The Two Mouseketeers

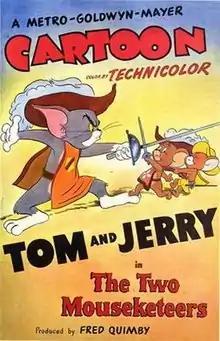
Theatrical release poster

The Two Mouseketeers is a 1952 American one-reel animated cartoon and is the 65th "Tom and Jerry" short, produced in Technicolor and released to theatres on March 15, 1952 by Metro-Goldwyn-Mayer. It was produced by Fred Quimby and directed by William Hanna and Joseph Barbera. The short is a spoof of Alexandre Dumas' 1844 novel "The Three Musketeers" and its film adaptations, featuring the mice Jerry and his best friend, Nibbles as the "Mouseketeers" trying to raid the French king's banquet table, which is protected by Tom as a guard. Three years after the cartoon's release, the term "Mousketeer" was also used to refer to the child cast members of the television show, "The Mickey Mouse Club".